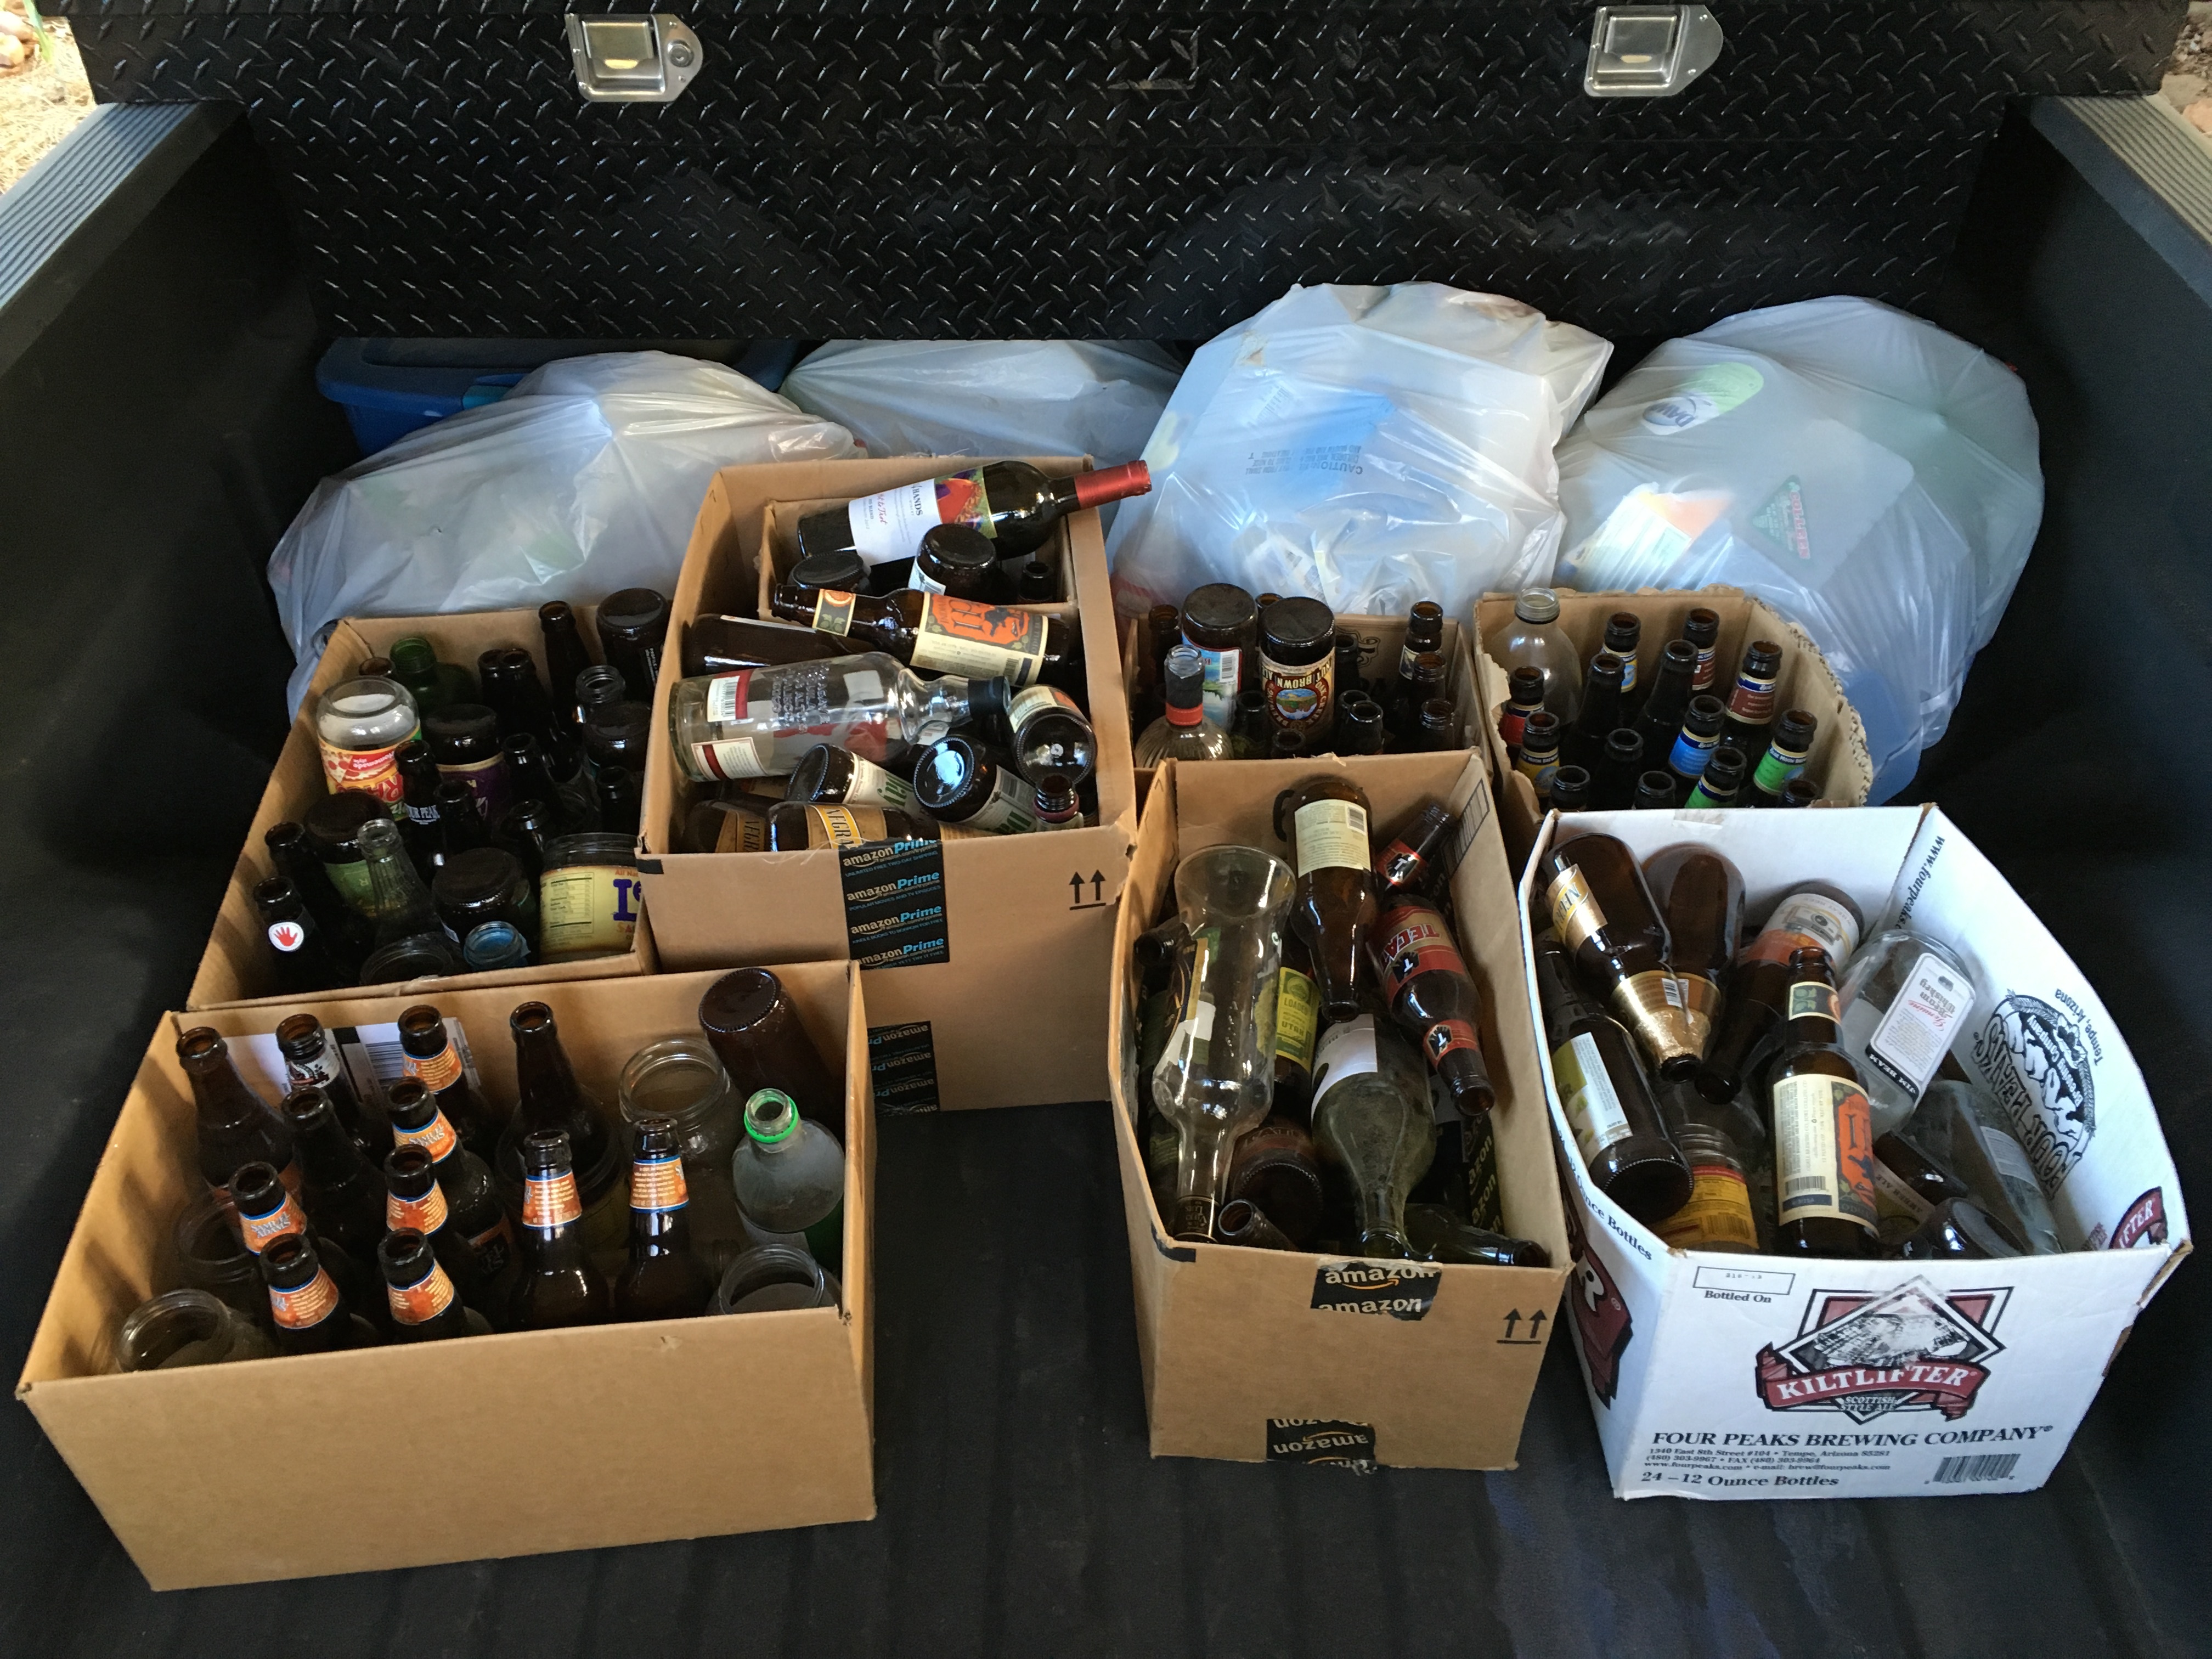
vehicle, recycle